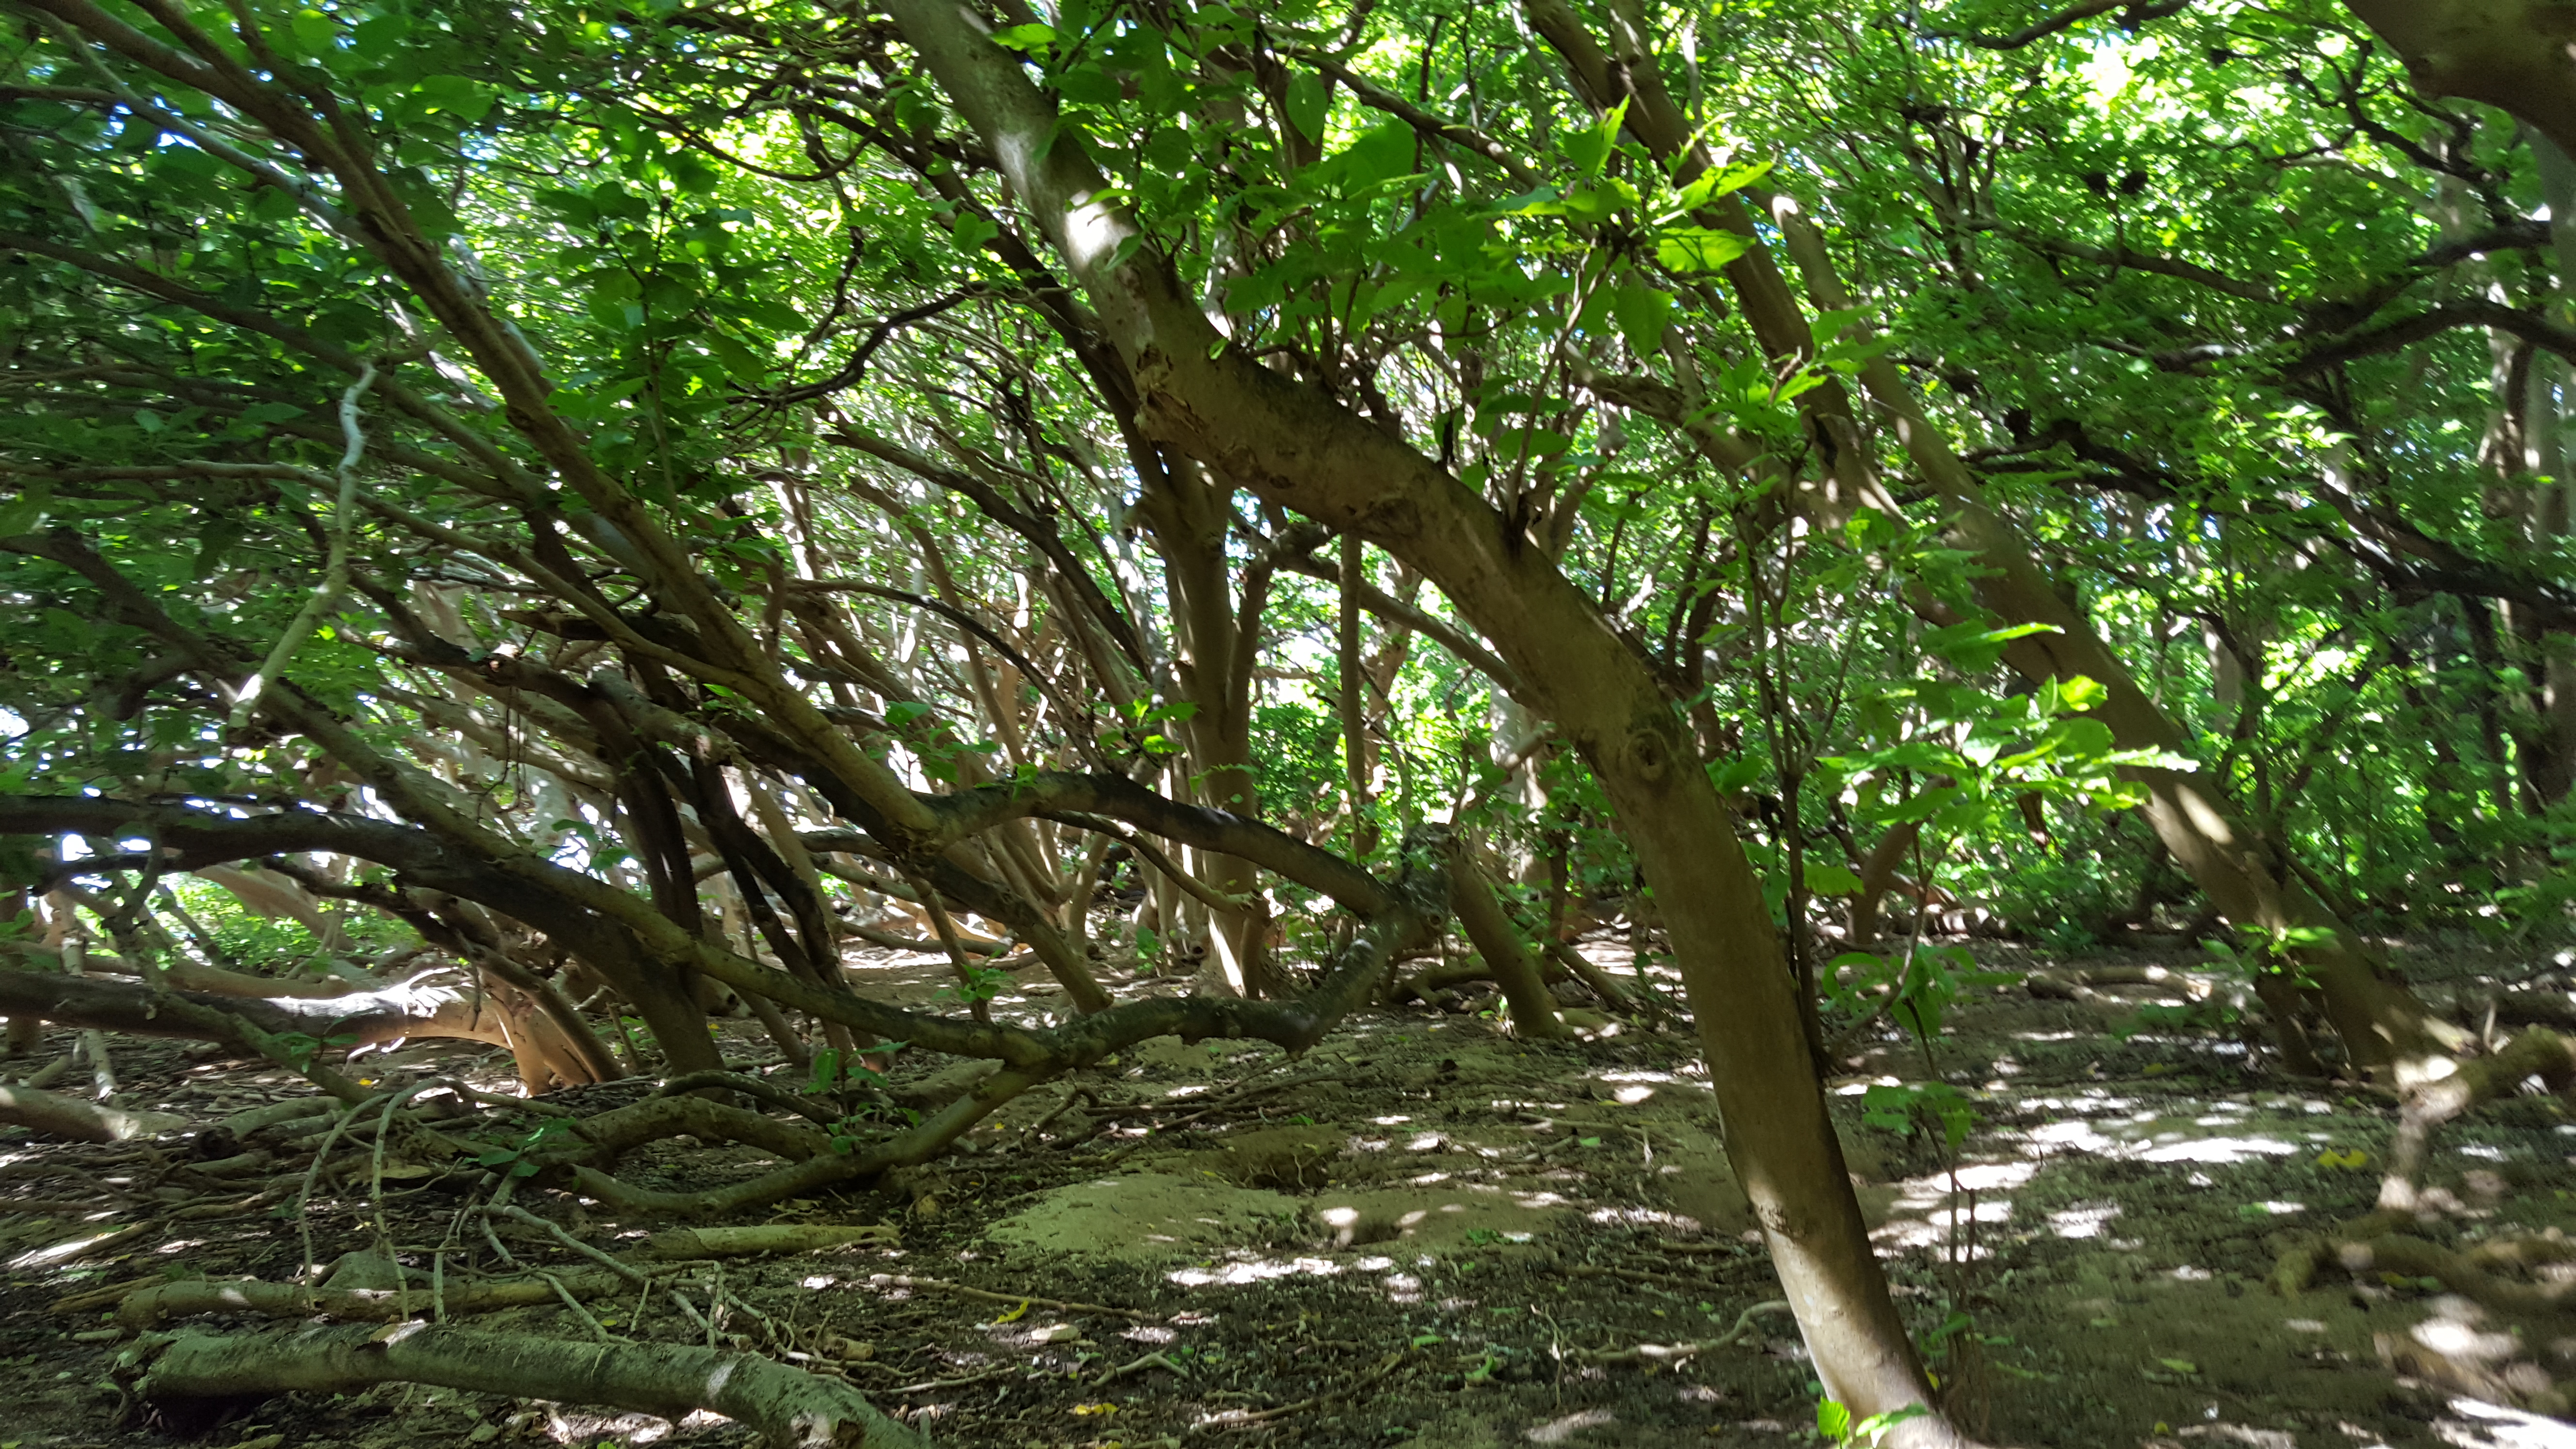
trees, green, wood, sunlight, tree, vegetation, nature reserve, natural environment, plant, branch, jungle, forest, woody plant, valdivian temperate rain forest, tropical and subtropical coniferous forests, woodland, biome, old growth forest, temperate broadleaf and mixed forest, rainforest, botany, Northern hardwood forest, trunk, plant community, riparian forest, grove, terrestrial plant, deciduous, wildlife, plant stem